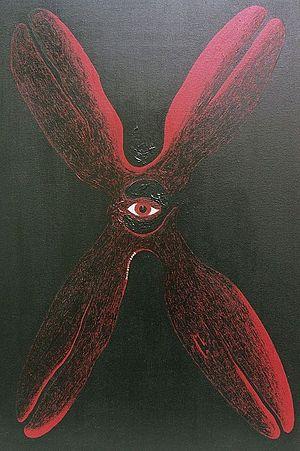
Dan Pero Manescu, né le 23 décembre 1952 à Bucarest, est un artiste allemand-roumain, metteur en scène, auteur et réalisateur. Il est le fondateur du « Quantum Art », une nouvelle direction de la peinture conceptuelle, part de l’art conceptuel. Comme auteur il écrit des scénarios de cinéma avec un contenu métaphysique, érotique et satirique.